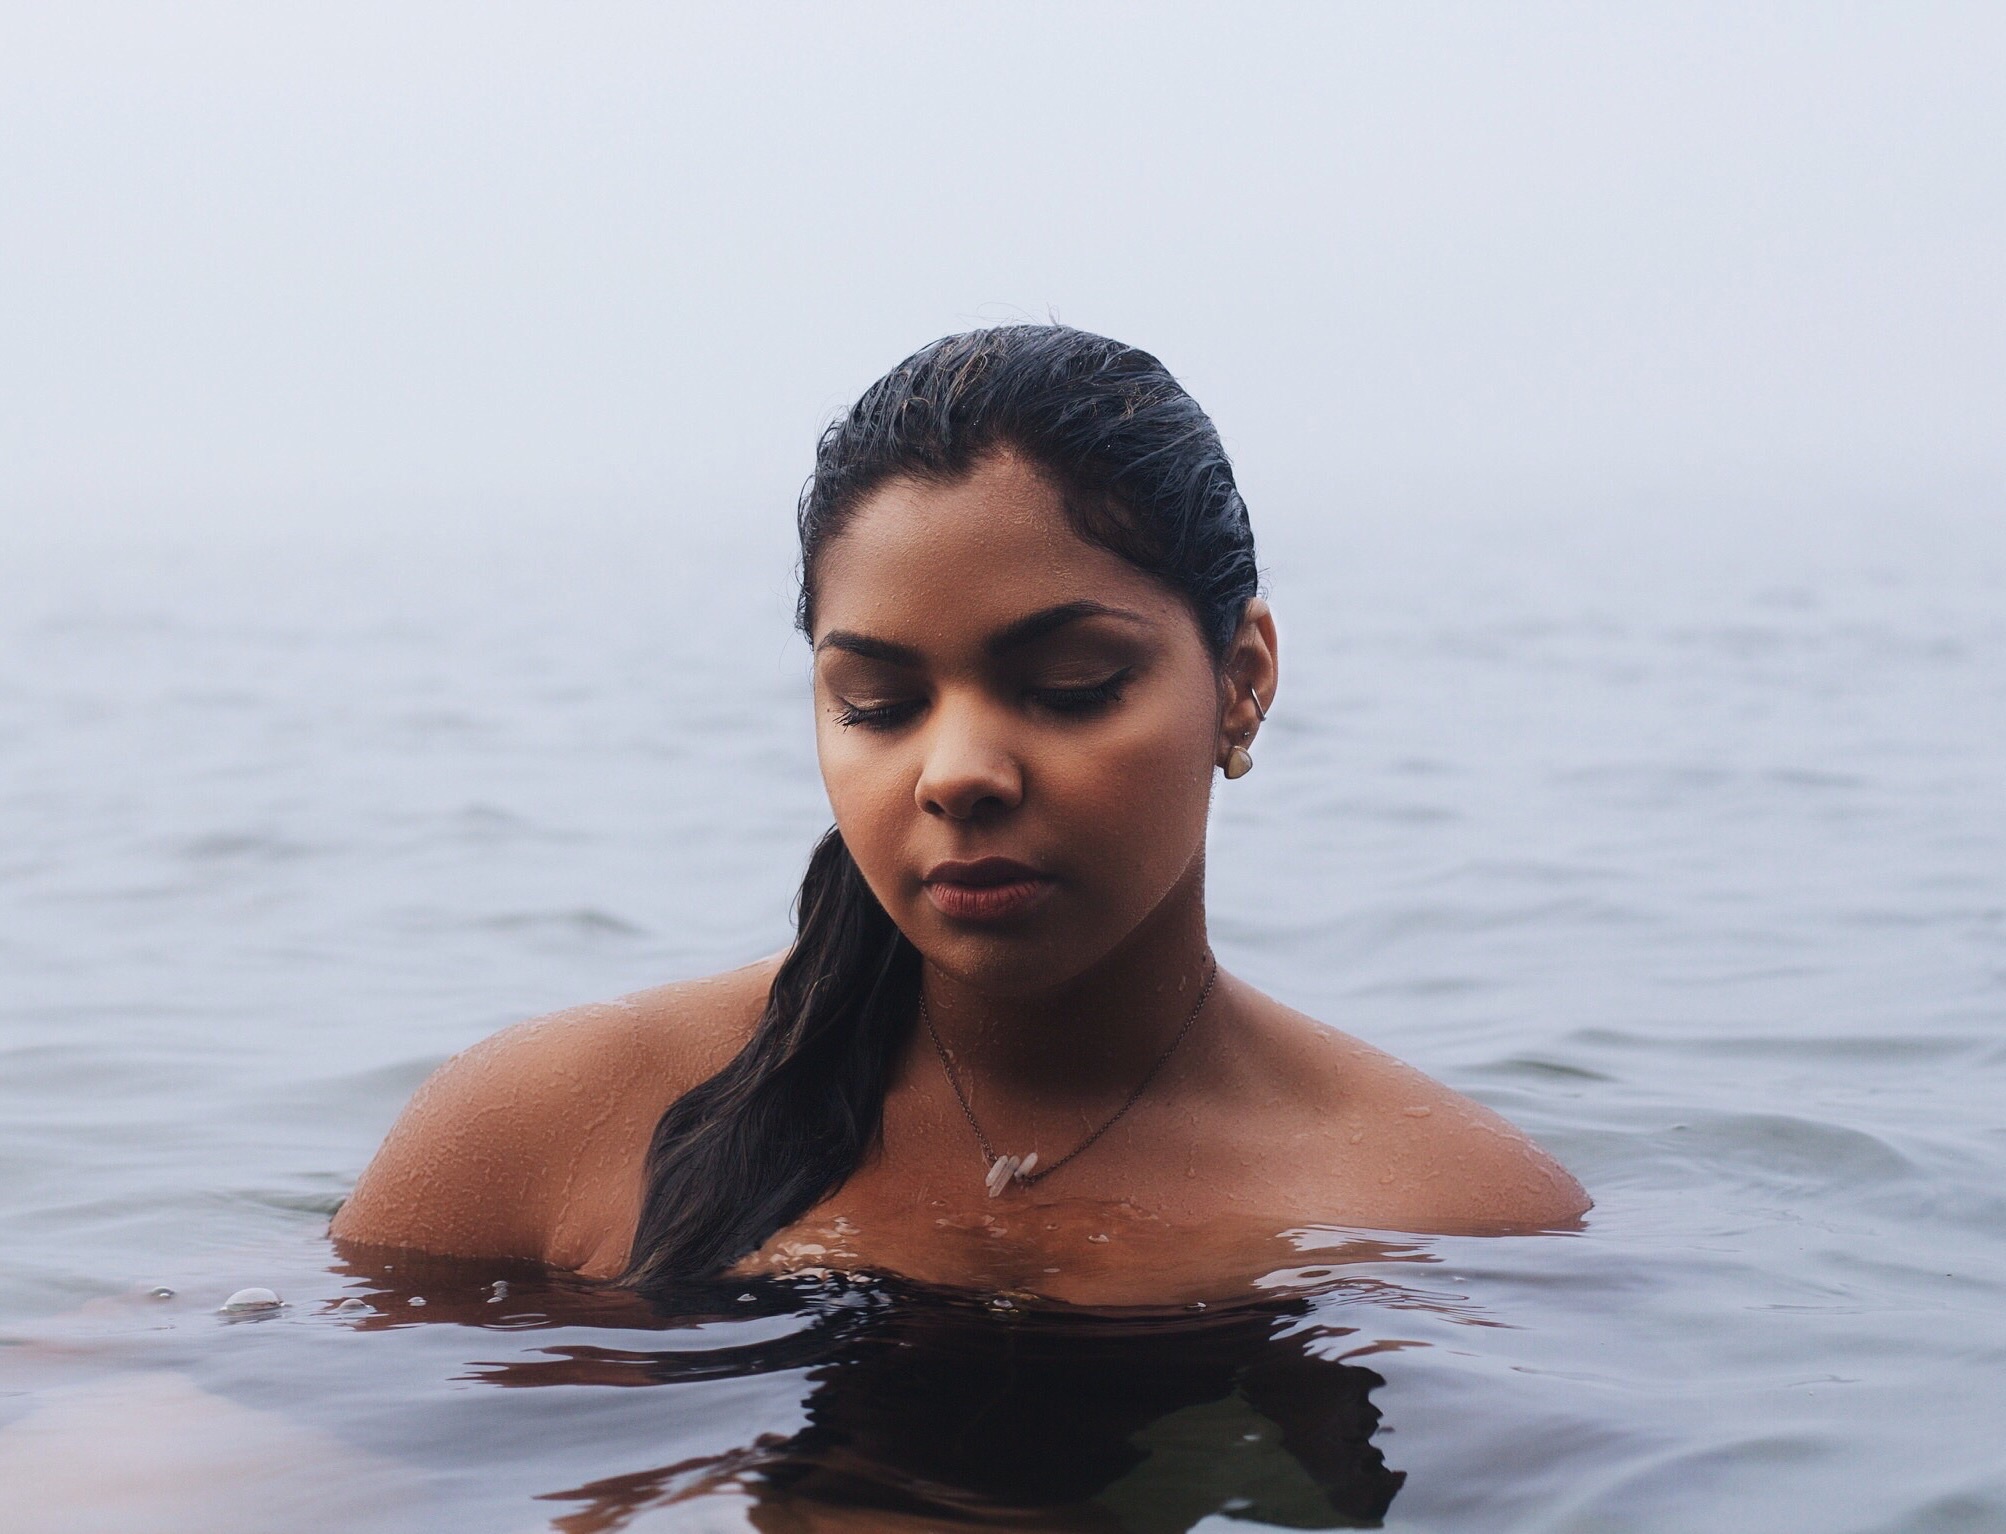
sea, person, girl, woman, hair, photography, wave, leg, portrait, model, sitting, fashion, clothing, hairstyle, swimming, human body, dress, head, photograph, beauty, abdomen, photo shoot, human positions, royalty free images